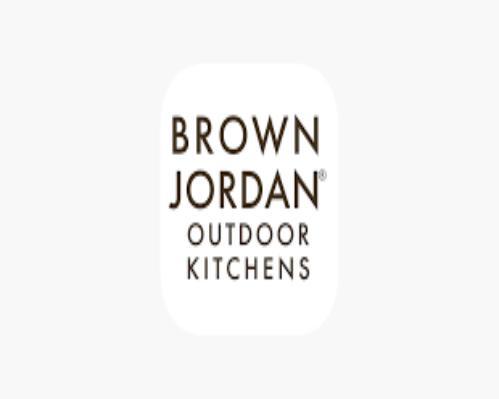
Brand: brown jordan
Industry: Necessities